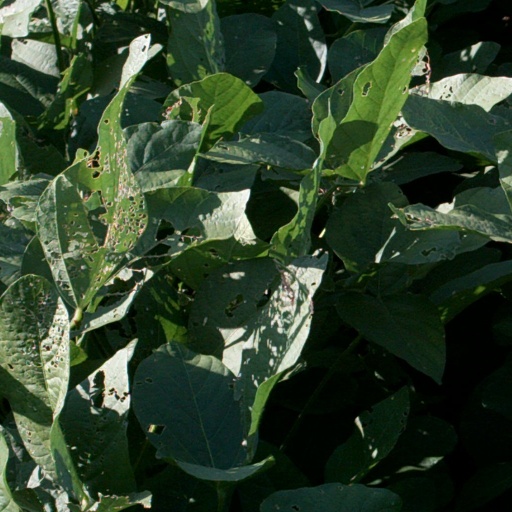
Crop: soybean